Deccan Radio (Nizam Radio 1932)

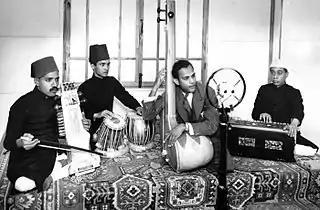
Performers in Opening seccion

Mir Osman Ali Khan, Asaf Jah VII took over The Deccan Radio and nationalised it on 3 February 1935. A new radio station was set up at Khairatabad, and a new transmitter of 500 Watts with 730 kHz was installed which was purchased from Marconi Company, England. During Second World War a special broadcast studio was set up at Saroornagar to broadcast live news programmes. In the same year, the older 200 Watt transmitter from Hyderabad was shifted to Aurangabad (part of then Hyderabad State) and a new radio station was started there. It was a district level radio station to broadcast programmes in Urdu and Marathi as most of the population speak Marathi.